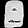
Label: Bag